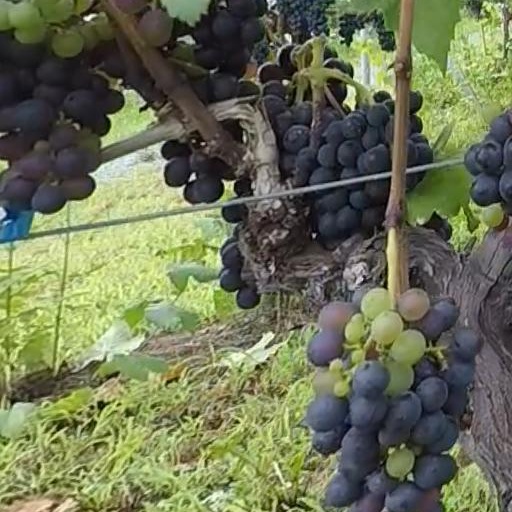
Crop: grape